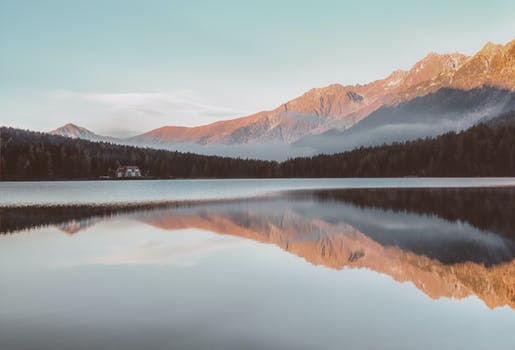
Label: No Watermark